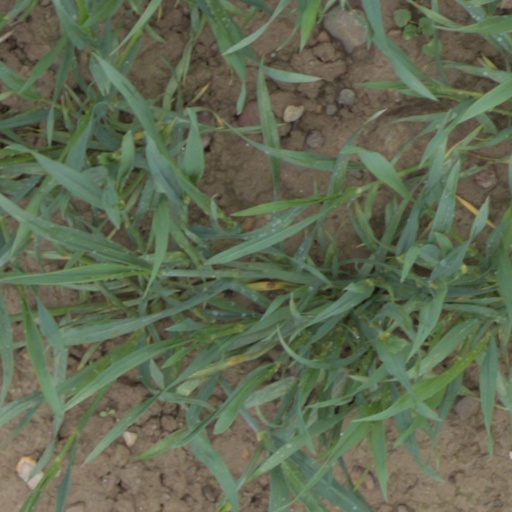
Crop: wheat